Doddo Andersen

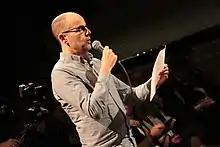

Eduardo Hans "Doddo" Andersen (born 16 October 1963) is a Norwegian singer-songwriter known as frontman of the band Unge Frustrerte Menn (UFM), a band that through seven albums gained local popularity in Bergen as well as nationwide performance at NRK.